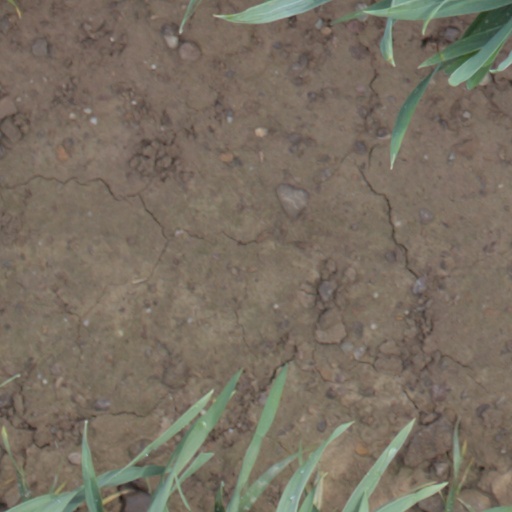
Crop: wheat